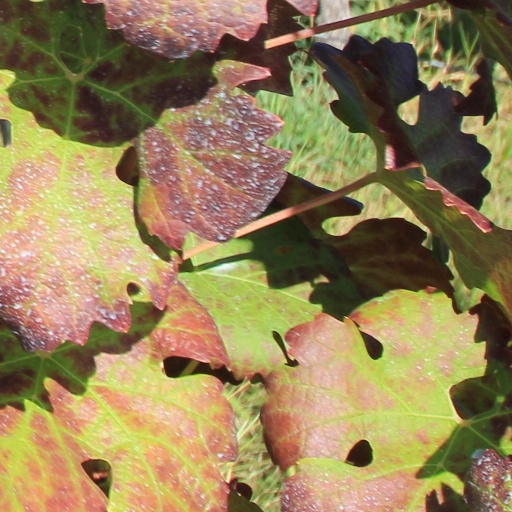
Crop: grape